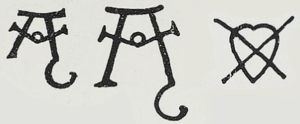
Marques d'atelier non identifiées relevées sur les tapisseries de la Tenture de Jérôme Bosch.
La Tenture de Jérôme Bosch, conservée à l'Escurial, est une série de quatre tapisseries flamandes tissées à Bruxelles dans le second tiers du XVIᵉ siècle d'après des cartons inspirés d'œuvres du peintre Jérôme Bosch et de suiveurs de ce dernier.